2018 Russian presidential election

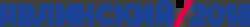
Yavlinsky campaign logo

Initially the Party of Growth conducted primaries which were attended by four candidates: Oksana Dmitriyeva, Dmitry Potapenko, Dmitry Marinichev and Alexander Khurudzhi. Boris Titov did not participate in the primaries. However, at the meeting of the federal council of the party, it was decided to nominate Titov. According to a person from the party leadership, none of the proposed candidates could obtain sufficient support.